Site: brandenburg
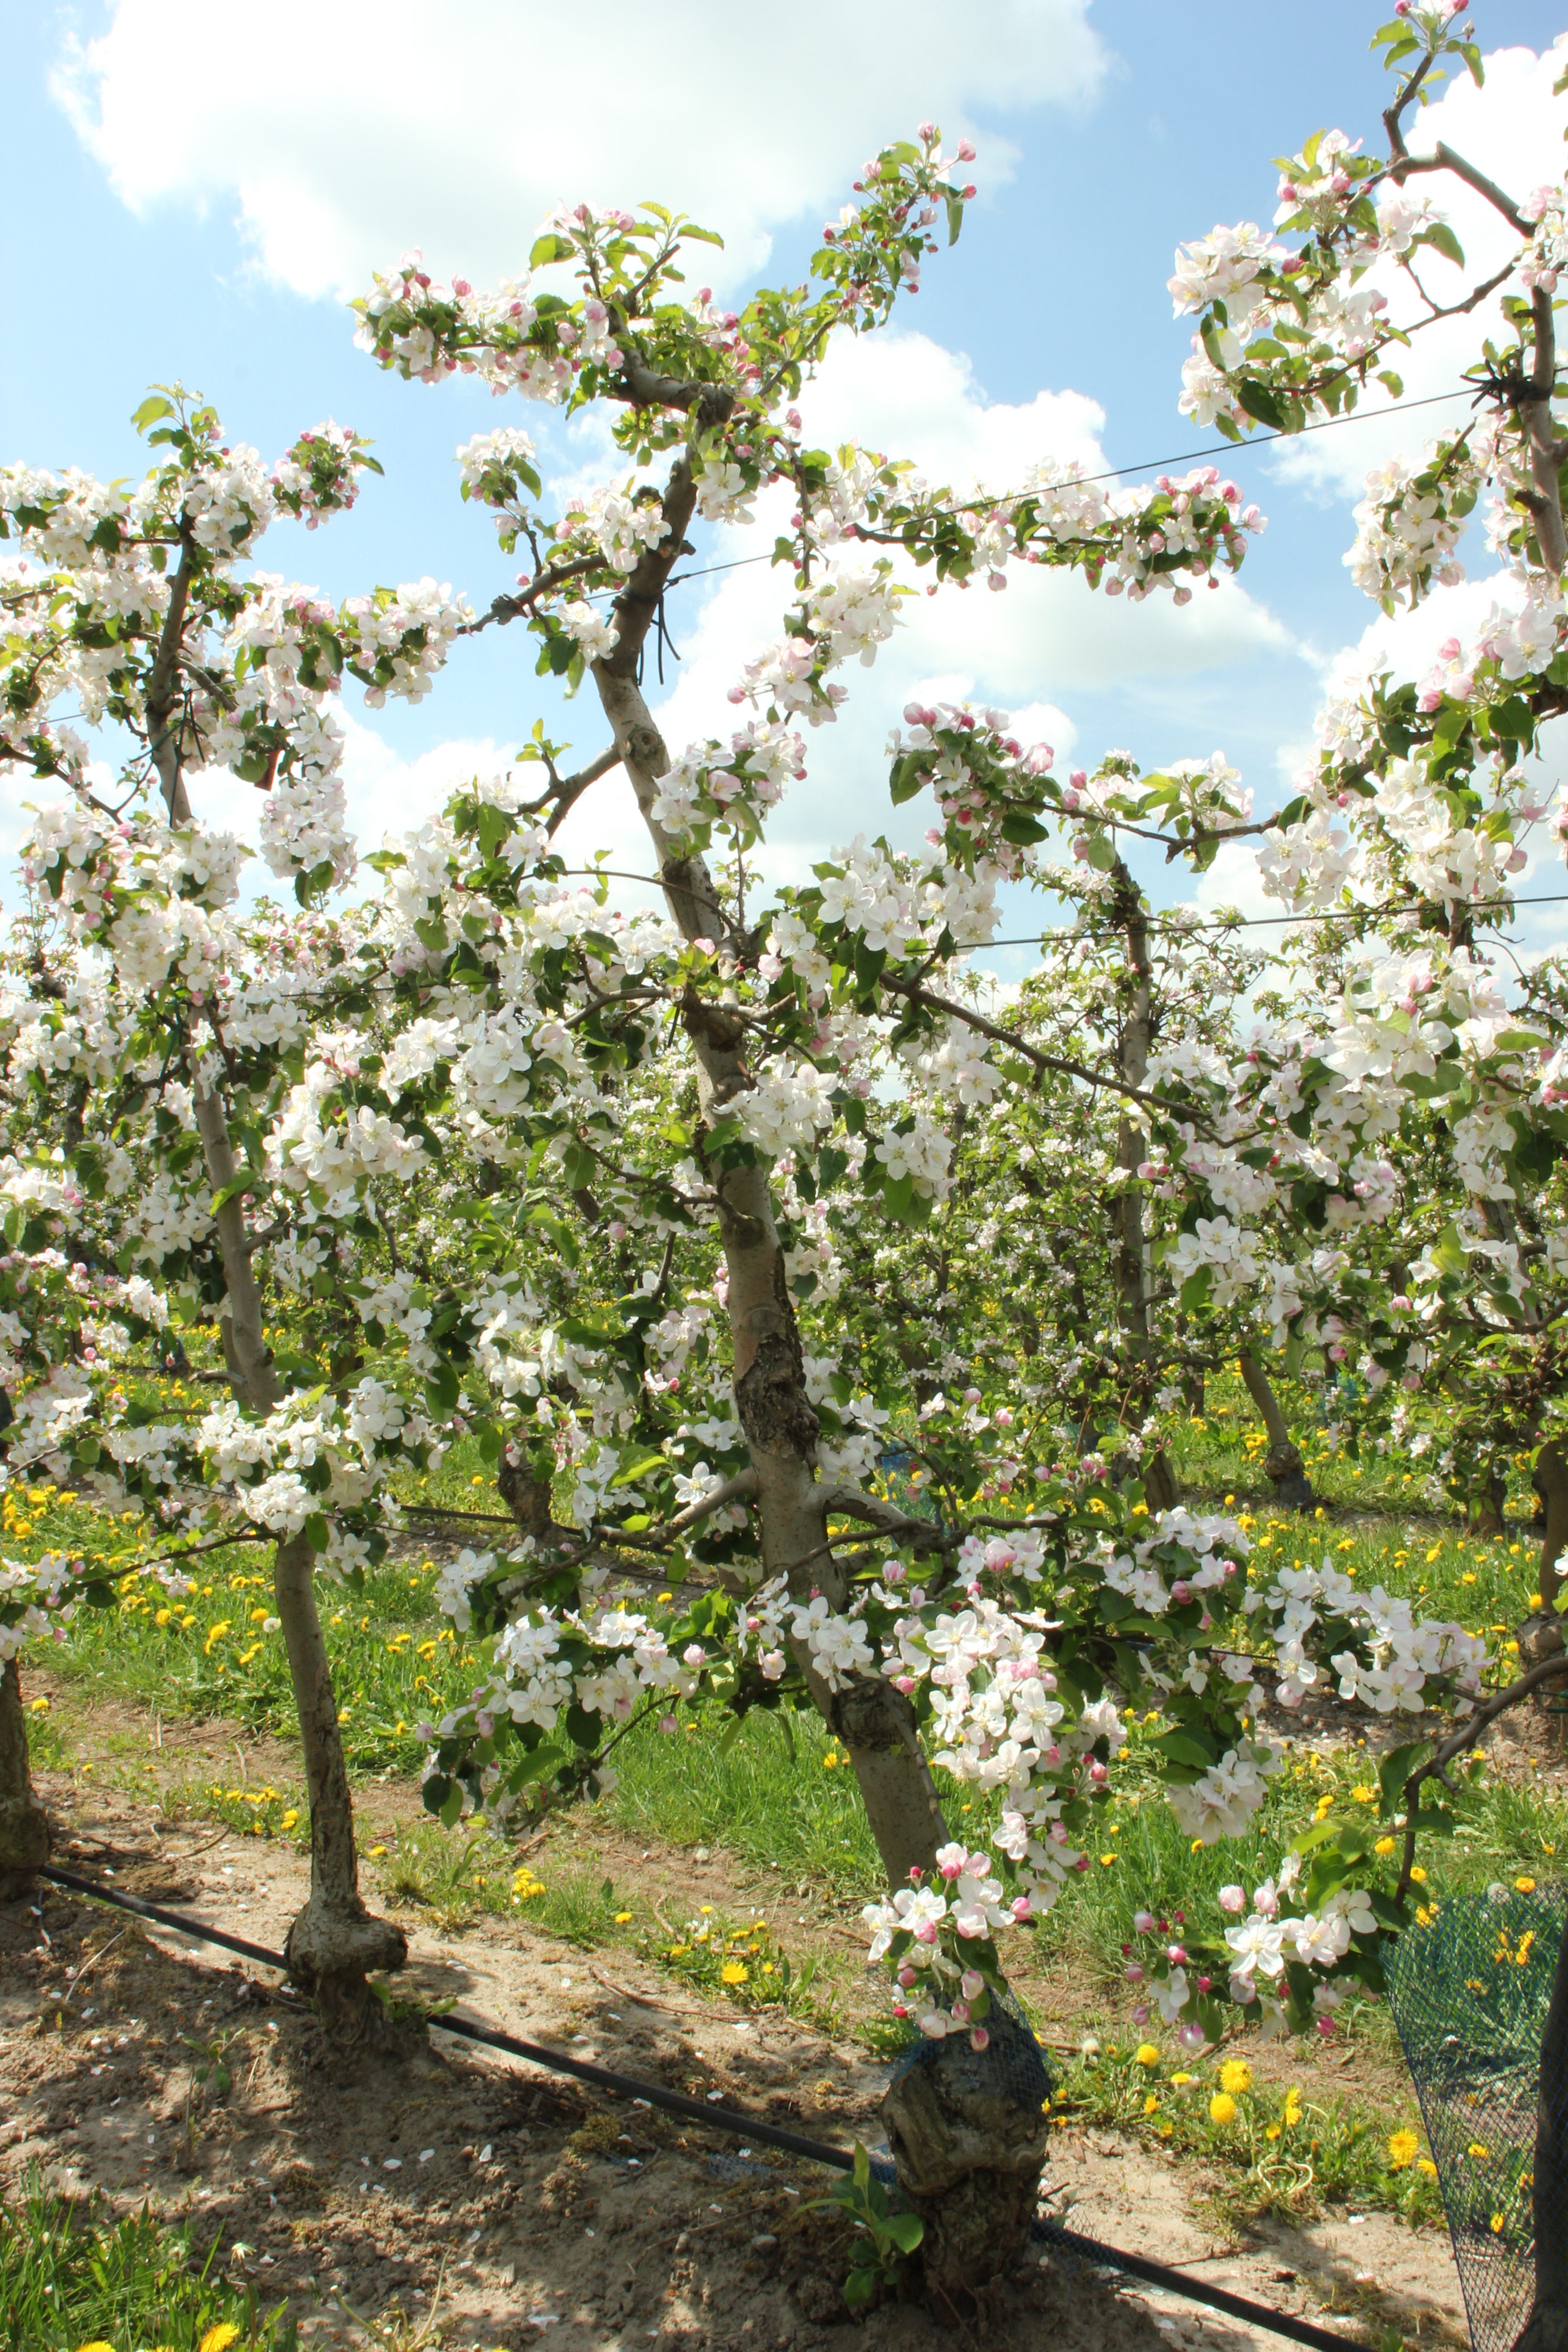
Growth stage (BBCH 65): Flowering